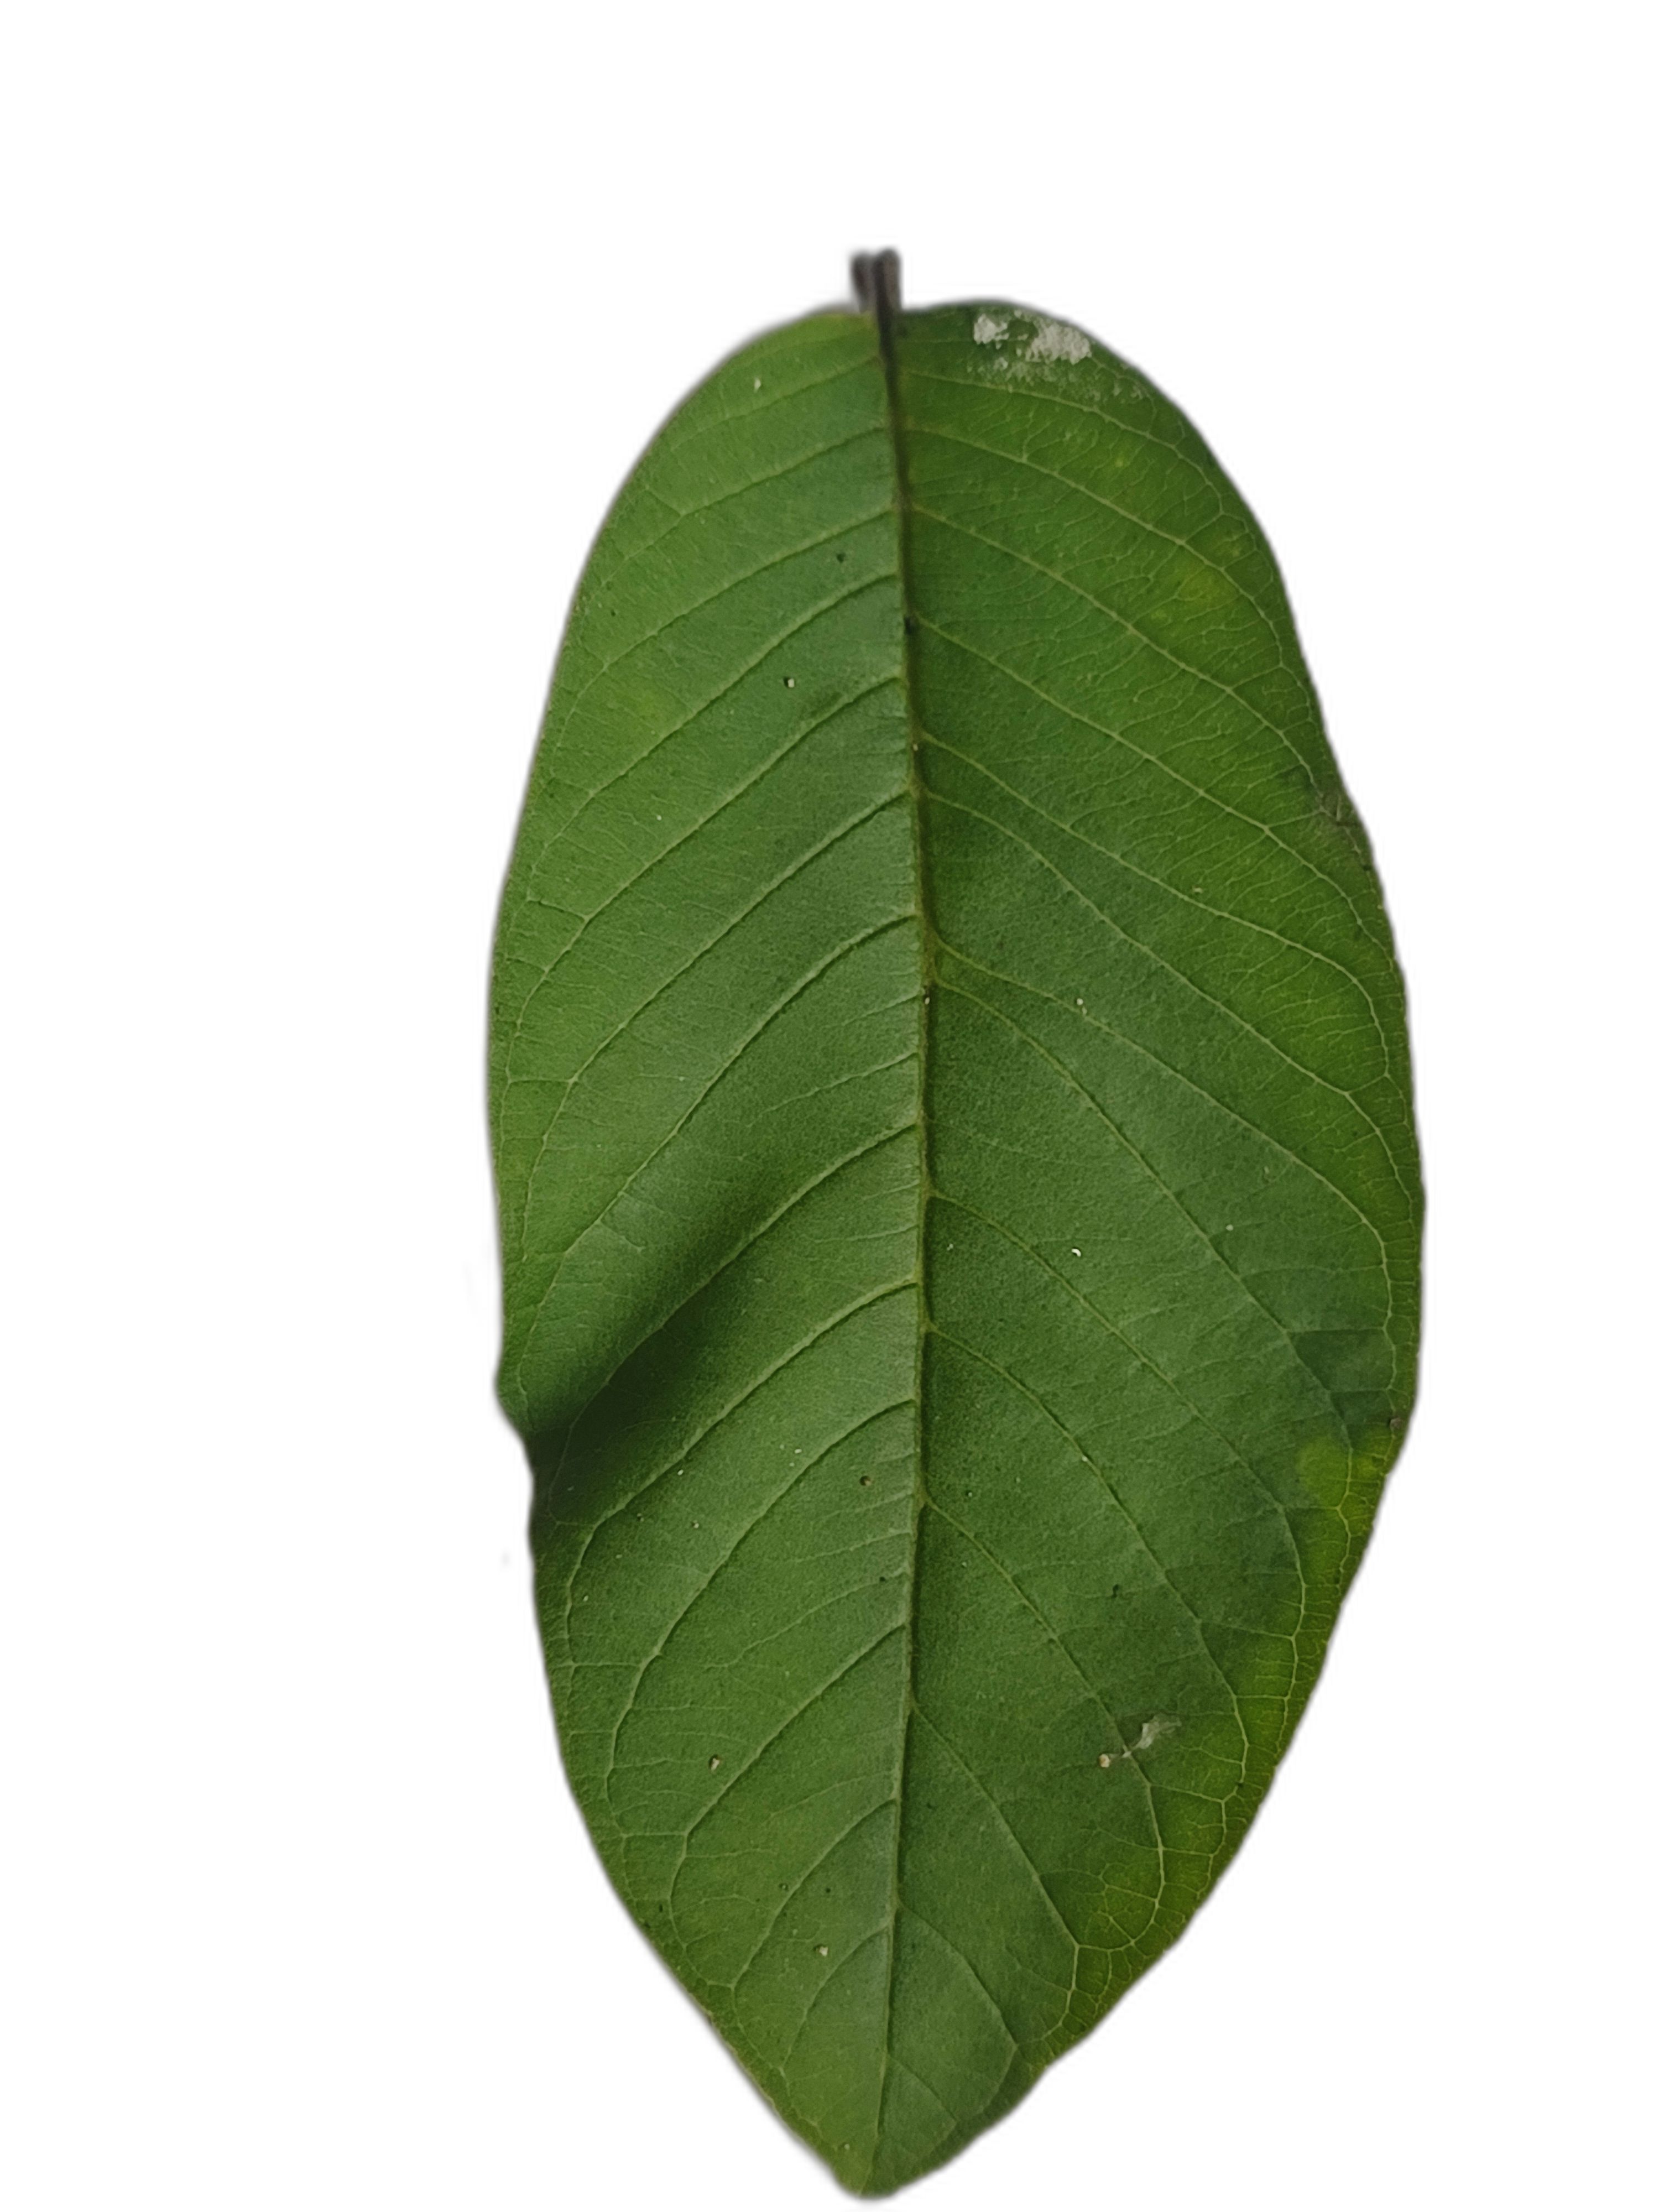
Plant part: leaf
Disease: Healthy